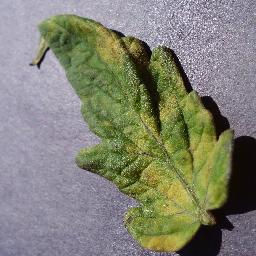
Label: Tomato___Leaf_Mold